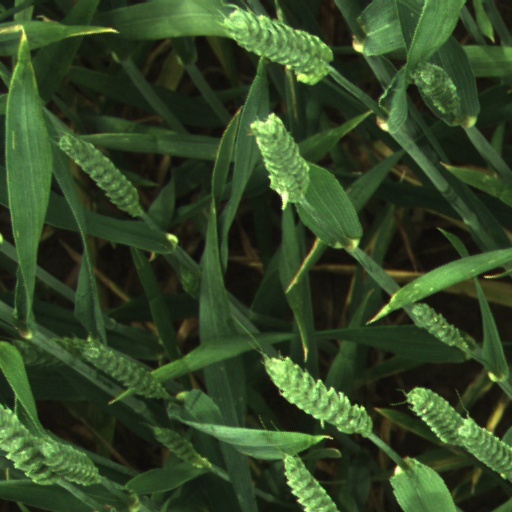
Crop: wheat